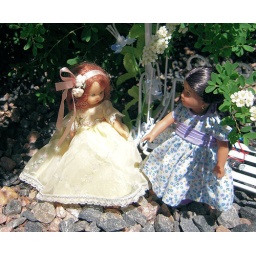
Fina was sitting in her garden swing enjoying a book when she heard a rustle in the bushes.